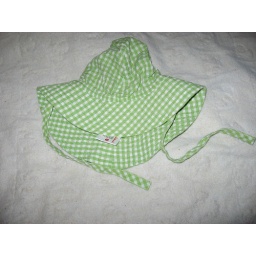
This green and white gingham hat is a size M and is in excellent shape.